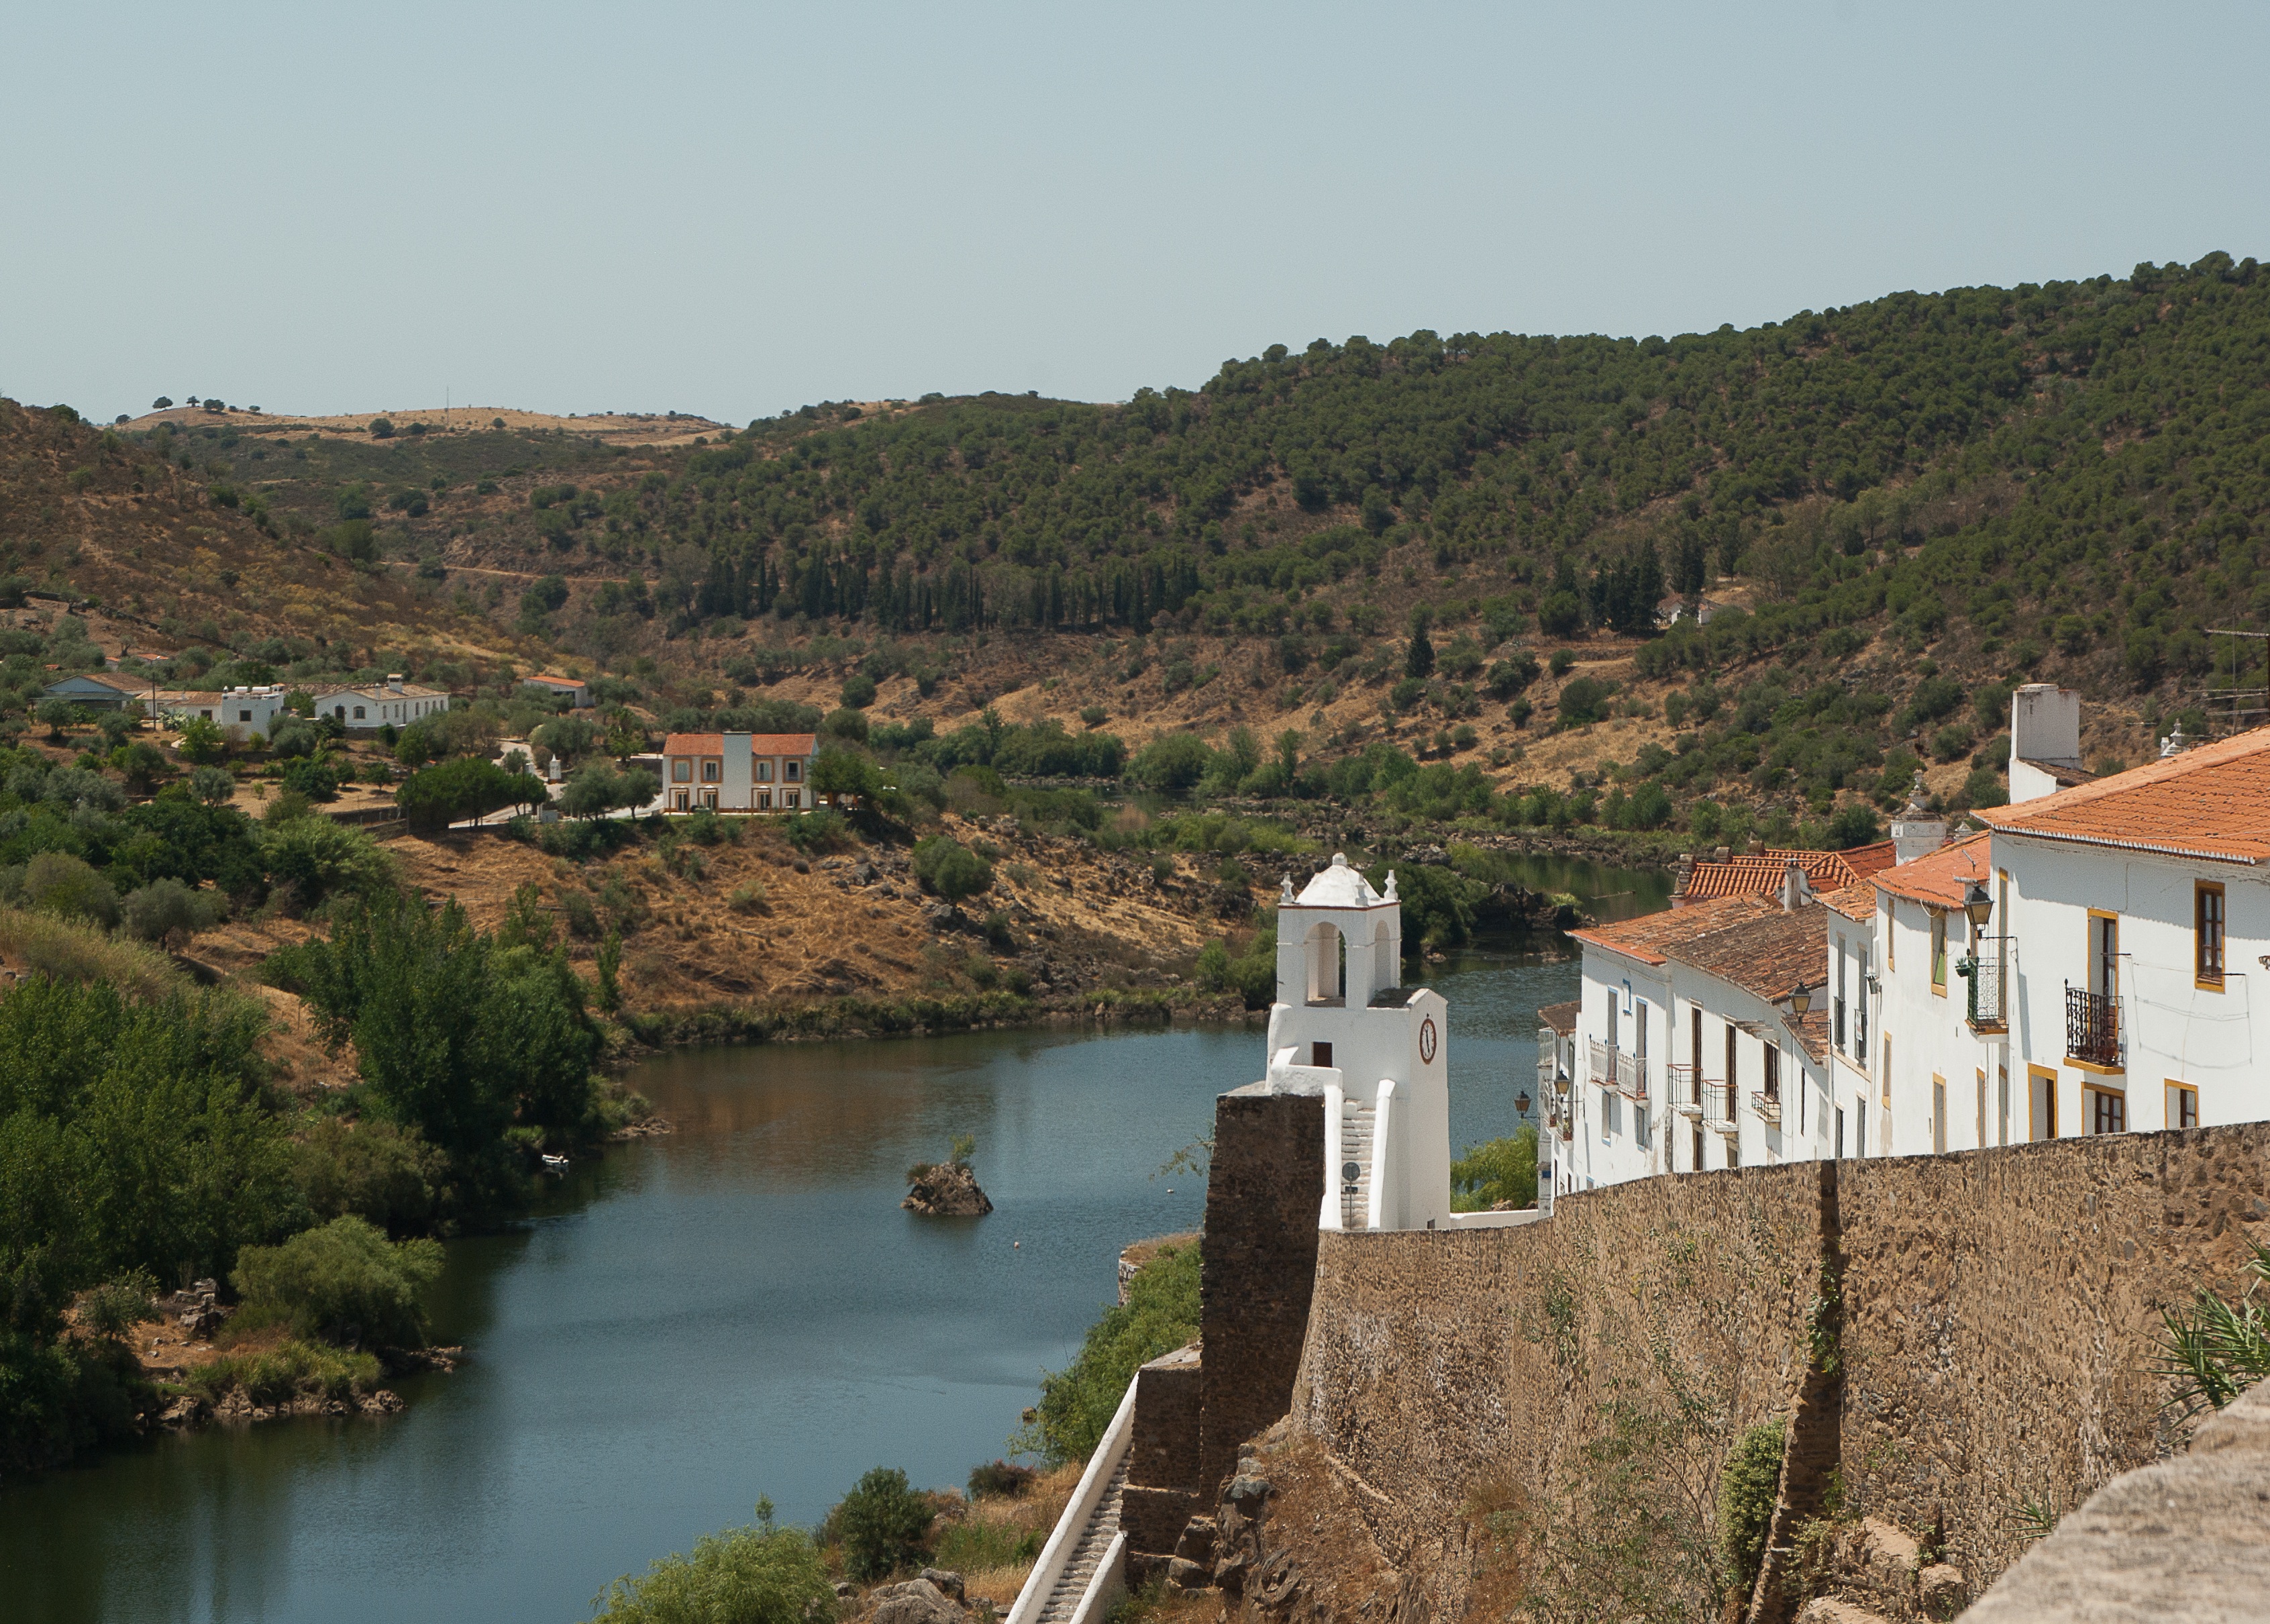
sea, coast, lake, town, river, vacation, village, reservoir, fortification, tourism, waterway, tiles, portugal, rural area, ramparts, mertola